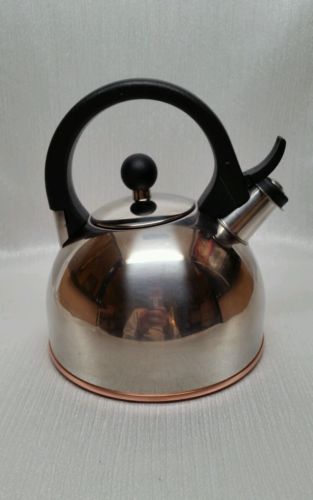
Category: kettle